Fiat CR.32

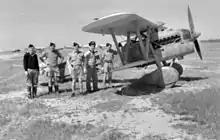
Members of the Royal Australian Air Force besides a captured CR.32 in Benghazi, Libya, 1941

The cockpit of the CR.32 had an adjustable seat and a parachute, the latter of which being stored within the squab. Although it was considered to be fully instrumented for the era, the RA.80-1 radio set was only an optional piece of equipment. Other equipment included a fire extinguisher, gun camera, an oxygen system for the pilot; both an optical gunsight and survey camera could also be installed as optional item. The armament initially included a pair of 7.7 mm (.030 in) Breda-SAFAT machine guns (which was later substituted for a pair of 12.7 mm (.5 in) Breda-SAFAT guns), which were fitted on top of the engine cowling; each gun had an ammo capacity of 350 rounds each. Later examples were also furnished with a pair of hard points, which could accommodate up to 12 5lb bombs, a pair of 100lb bombs, or a single 200lb bomb.